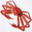
Label: cra